Finchville, Kentucky

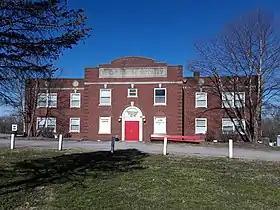
Finchville Ruritan Club (Formerly Finchville High School), March 2021

Finchville is an unincorporated community within Shelby County, Kentucky, United States.